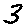
Label: 3